Sony Reader

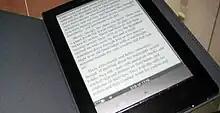
Reader Touch Edition

The PRS-650 was launched in August 2010 and it is also known as the "Touch Edition". The PRS-650 was announced at the same time as the touch-screen PRS-350. It is Sony's mid-range device, priced at US$229. As the replacement for the PRS-600 model, it is Sony's higher-scale, touch-screen edition of the reader. It has a similar interface to the PRS-350.